Scott Lycett

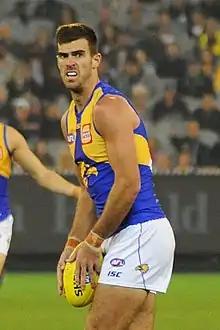
Lycett playing for West Coast in April 2018.

Scott John Lycett (born 26 September 1992) is a former professional Australian rules footballer who played for the West Coast Eagles and the Port Adelaide Football Club in the Australian Football League (AFL).